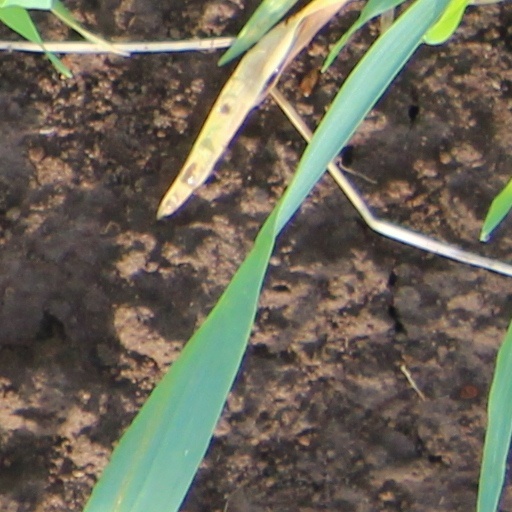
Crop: wheat